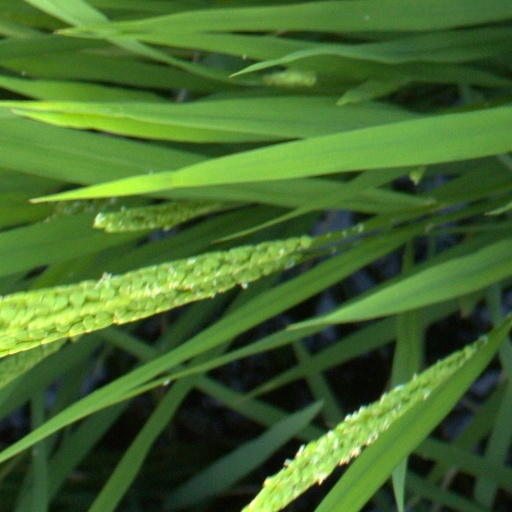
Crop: rice